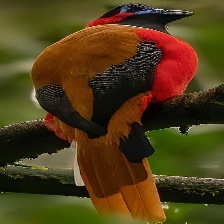
Species: RED NAPED TROGON
Scientific name: HARPACTES KASUMBA